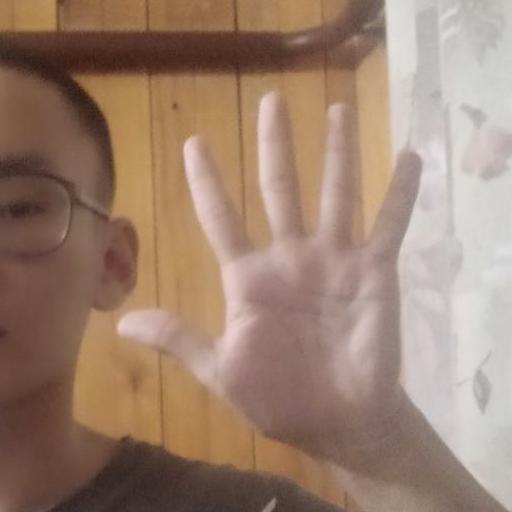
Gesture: palm